Massage

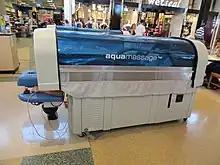
A dry-water massage machine at a shopping mall in Fargo, North Dakota.

The most widely recognized and commonly used category of massage is Swedish massage. The Swedish massage techniques vary from light to vigorous. Swedish massage uses five styles of strokes. The five basic strokes are effleurage (sliding or gliding), petrissage (kneading), tapotement (rhythmic tapping), friction (cross fiber or with the fibers) and vibration/shaking.